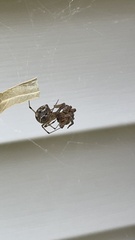
Species: Parasteatoda_tepidariorum